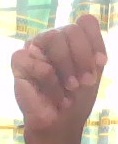
ASL sign: M